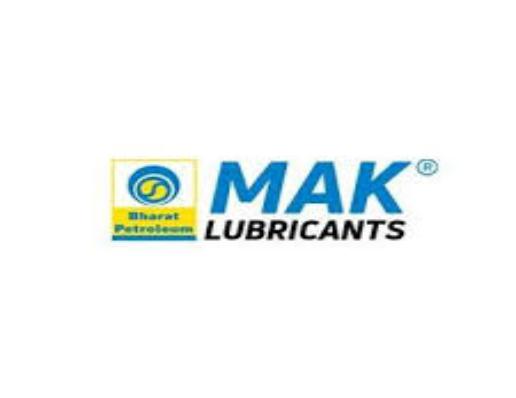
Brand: mak lubricants
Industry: Necessities